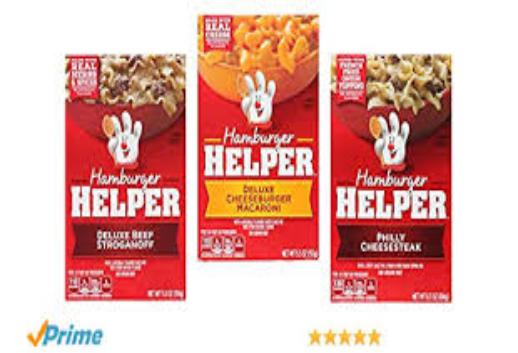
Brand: Hamburger Helper
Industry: Food